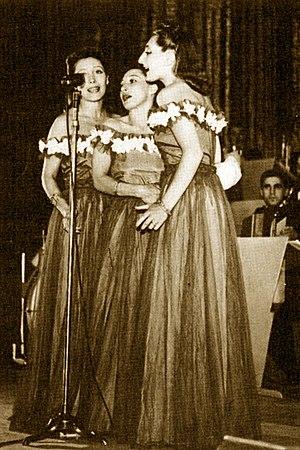
Le Trio Lescano a été un trio musical féminin, chantant en italien et en allemand et composé de 1936 à 1943 de trois sœurs d’origine hongroise-hollandaise: Alessandra Lescano, Giuditta Lescano et “Caterinetta” Lescano; cette dernière quitta le groupe en 1946 et fut remplacée par l’ìtalienne Maria Bria. Le nom Lescano est l’italianisation du nom de famille hongrois des trois sœurs.